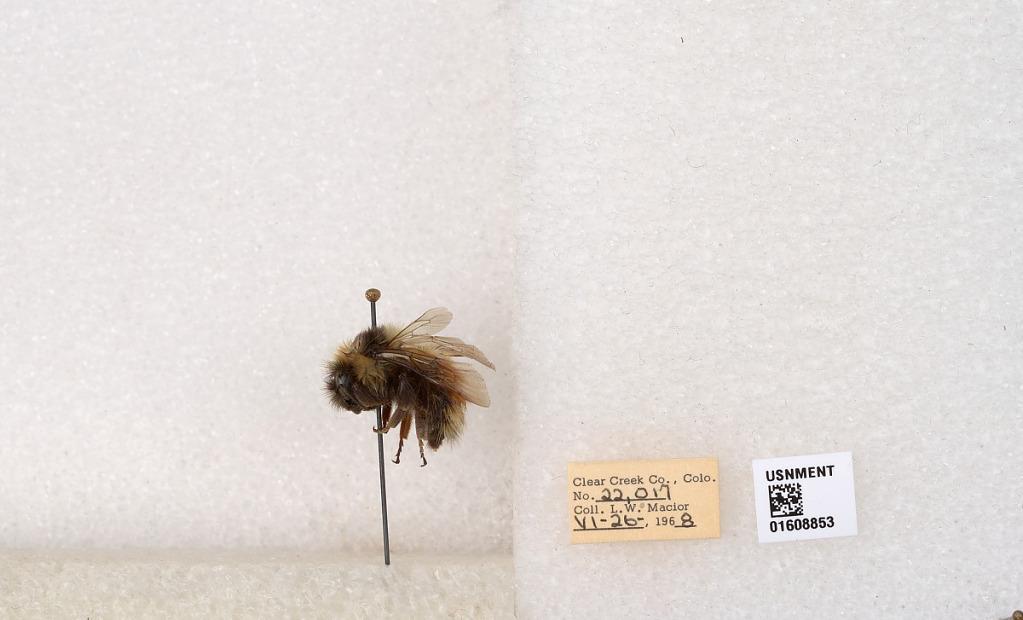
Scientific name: Bombus (Pyrobombus) sylvicola Kirby
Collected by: L. Macior
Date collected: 1968-6-26
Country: United States
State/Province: Colorado
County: Clear Creek
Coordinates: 39.6891, -105.644